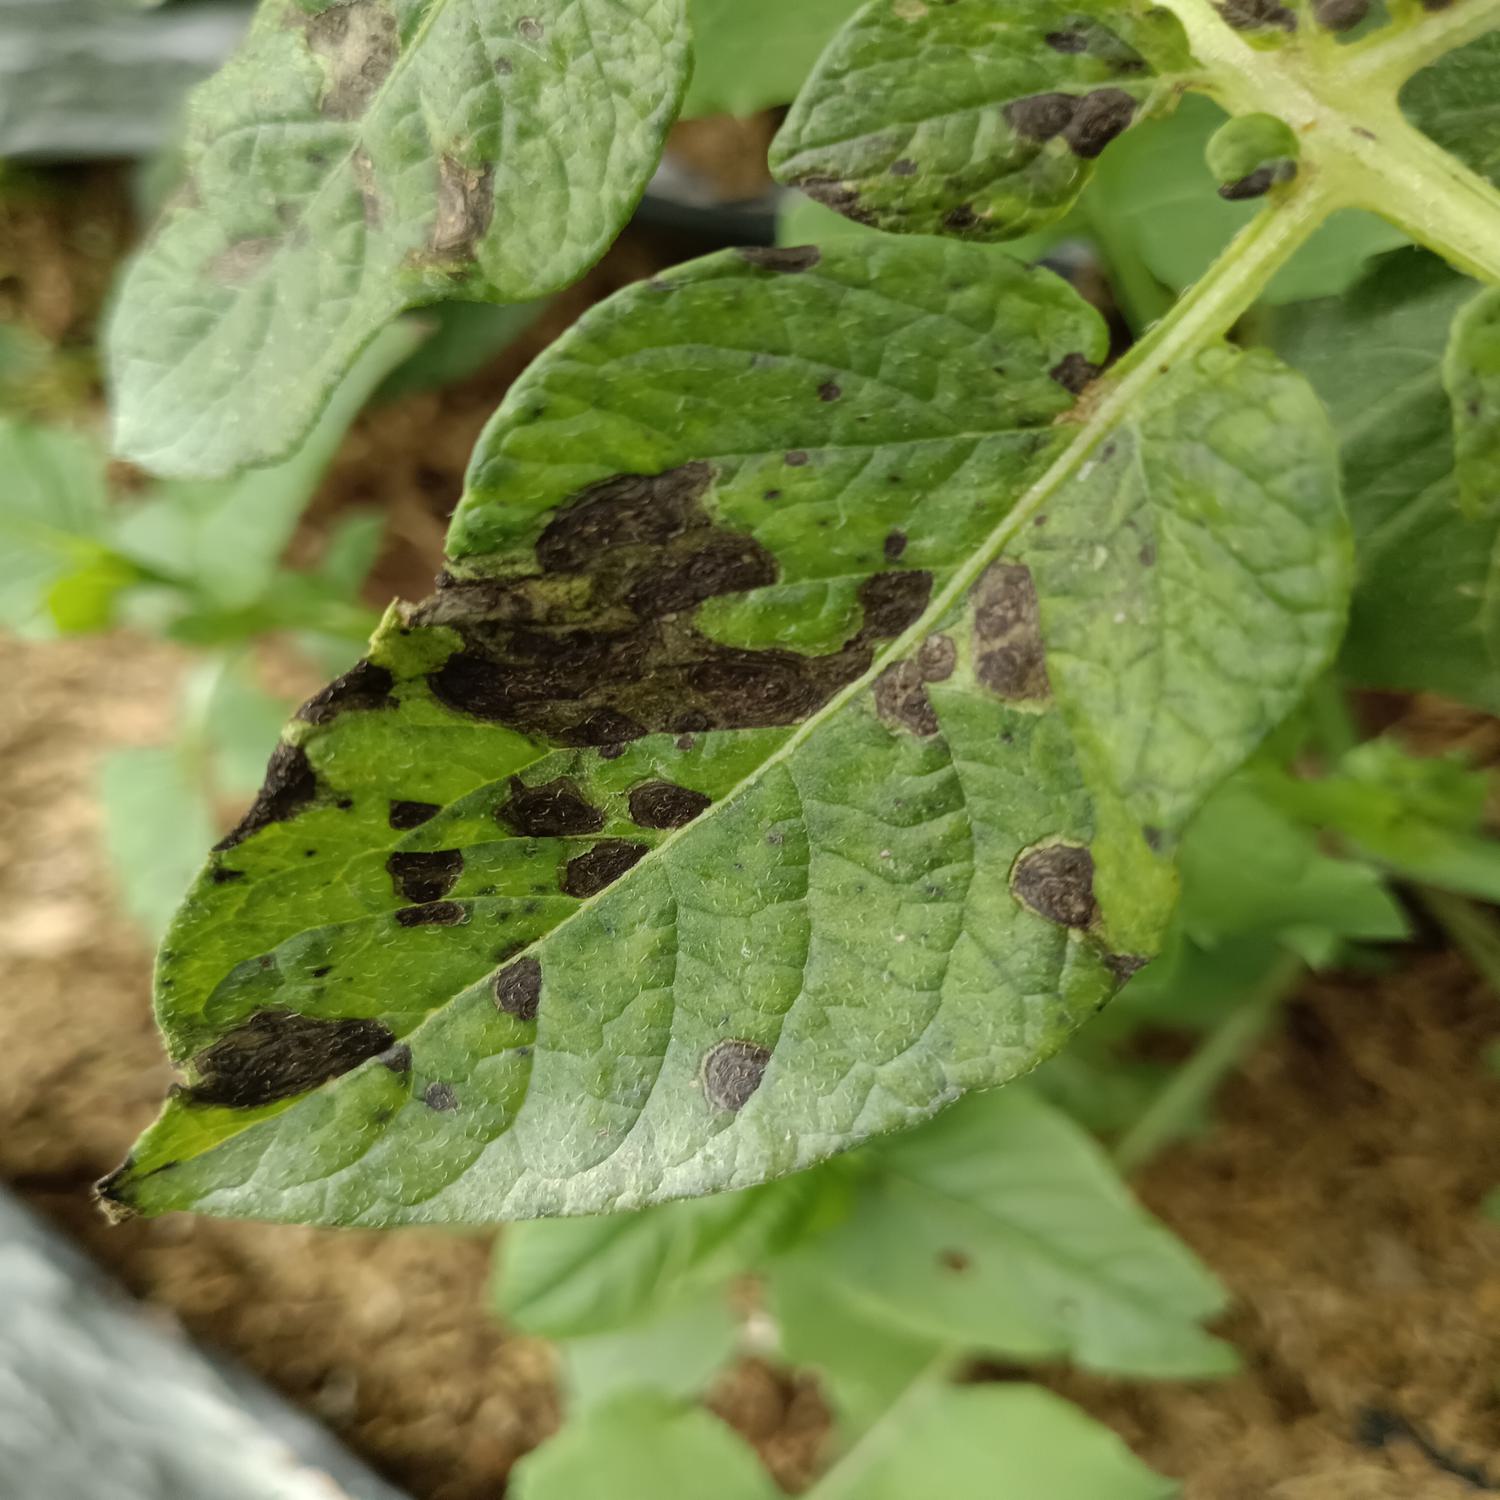
Label: Fungi